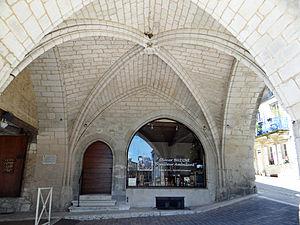
Monflanquin - Maison du Prince Noir - Voûte
La maison du Prince Noir est un monument historique situé à Monflanquin, dans le département de Lot-et-Garonne, dans la région Nouvelle-Aquitaine.